Cultural depictions of Maximilian I, Holy Roman Emperor

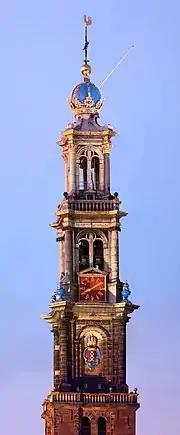
The "Westertoren", the church tower of the "Westerkerk" and the highest church tower in Amsterdam

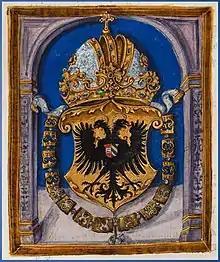
Coat of arms of Maximilian I in the printed book "Das leiden Jesu Christi unnsers erlösers" by Wolfgang von Maen, printed by Johann Schönsperger the Younger, 1515. The book was commissioned by the emperor. Miniature by Hans Burgkmair.

In 1993, new imperial portraits were made by Gernot and Barbara Rumpf. Maximilian, together with Bianca Maria, and Frederick Barbarossa returned, depicted in a caricatural manner, while Otto I was introduced (depicted seriously). , while a bird on the bonnet of the empress sometimes spits water into his hand, seemingly symbolizing their loveless and money-based marriage and alluding to his neverending financial troubles. Emperor Wilhelm I was replaced with a pigeon, perhaps symbolizing peace.